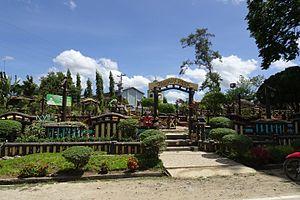
Dagohoy est une municipalité de la province de Bohol, aux Philippines.